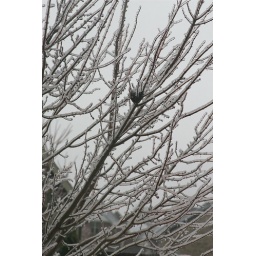
frozen birds nest in a frozen tree